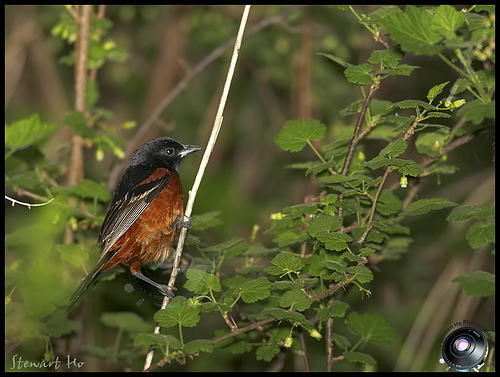
the bird has an orange breast and orange throat.
this bird is red and black and has a very short beak.
this brown bird has a black head, beak, neck, back, wings and tail.
this bird has a brownish red belly and a darker head and back.
bird with black beak, eye, nape and throat, gray tarsus and feet, brown breast and thigh
this bird is red with black and has a very short beak.
this bird is dark brown with gold wingbars and an orange belly.
a small colorful bird, with a red belly, black wings and head, with a pointed bill.
this bird has a pointed black bill, with a dark orange breast.
this little bird has a belly and breast of rust while its head and feathers are black with a small amount of tan.
Species: Orchard Oriole